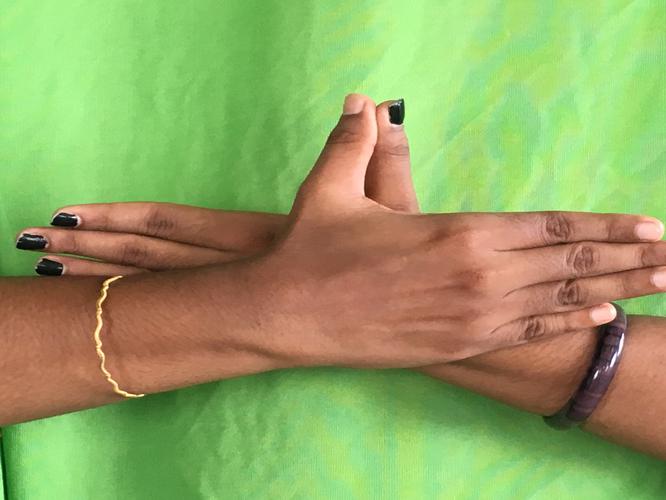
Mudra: Garuda
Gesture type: double_hand